El Raval

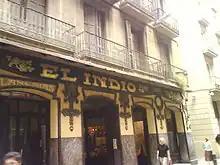
Carrer del Carme.

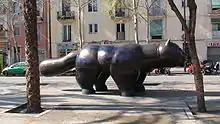
El Gat de Botero (The Raval Cat), by Botero

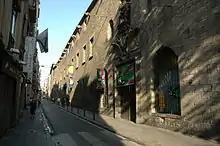
Carrer de l'Hospital.

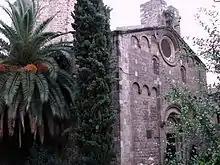
Sant Pau del Camp church.

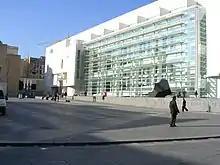
Plaça dels Àngels, with the MACBA main building in the background.

An area historically infamous for its nightlife and cabarets, as well as prostitution and crime, El Raval has changed significantly in recent years and due to its central location has become a minor attraction of Barcelona. It currently has a very diverse immigrant community (47.4% of its population was born abroad, ranging from Filipinos, South Americans, and Pakistanis, to a more recent Eastern European community, especially from Romania). It is home to many bars, restaurants, and night spots.